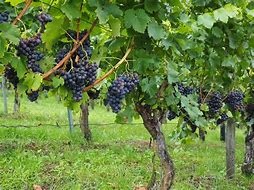
Label: grape